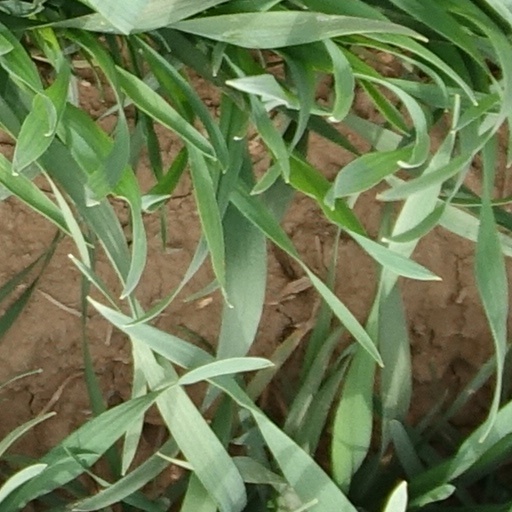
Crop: wheat